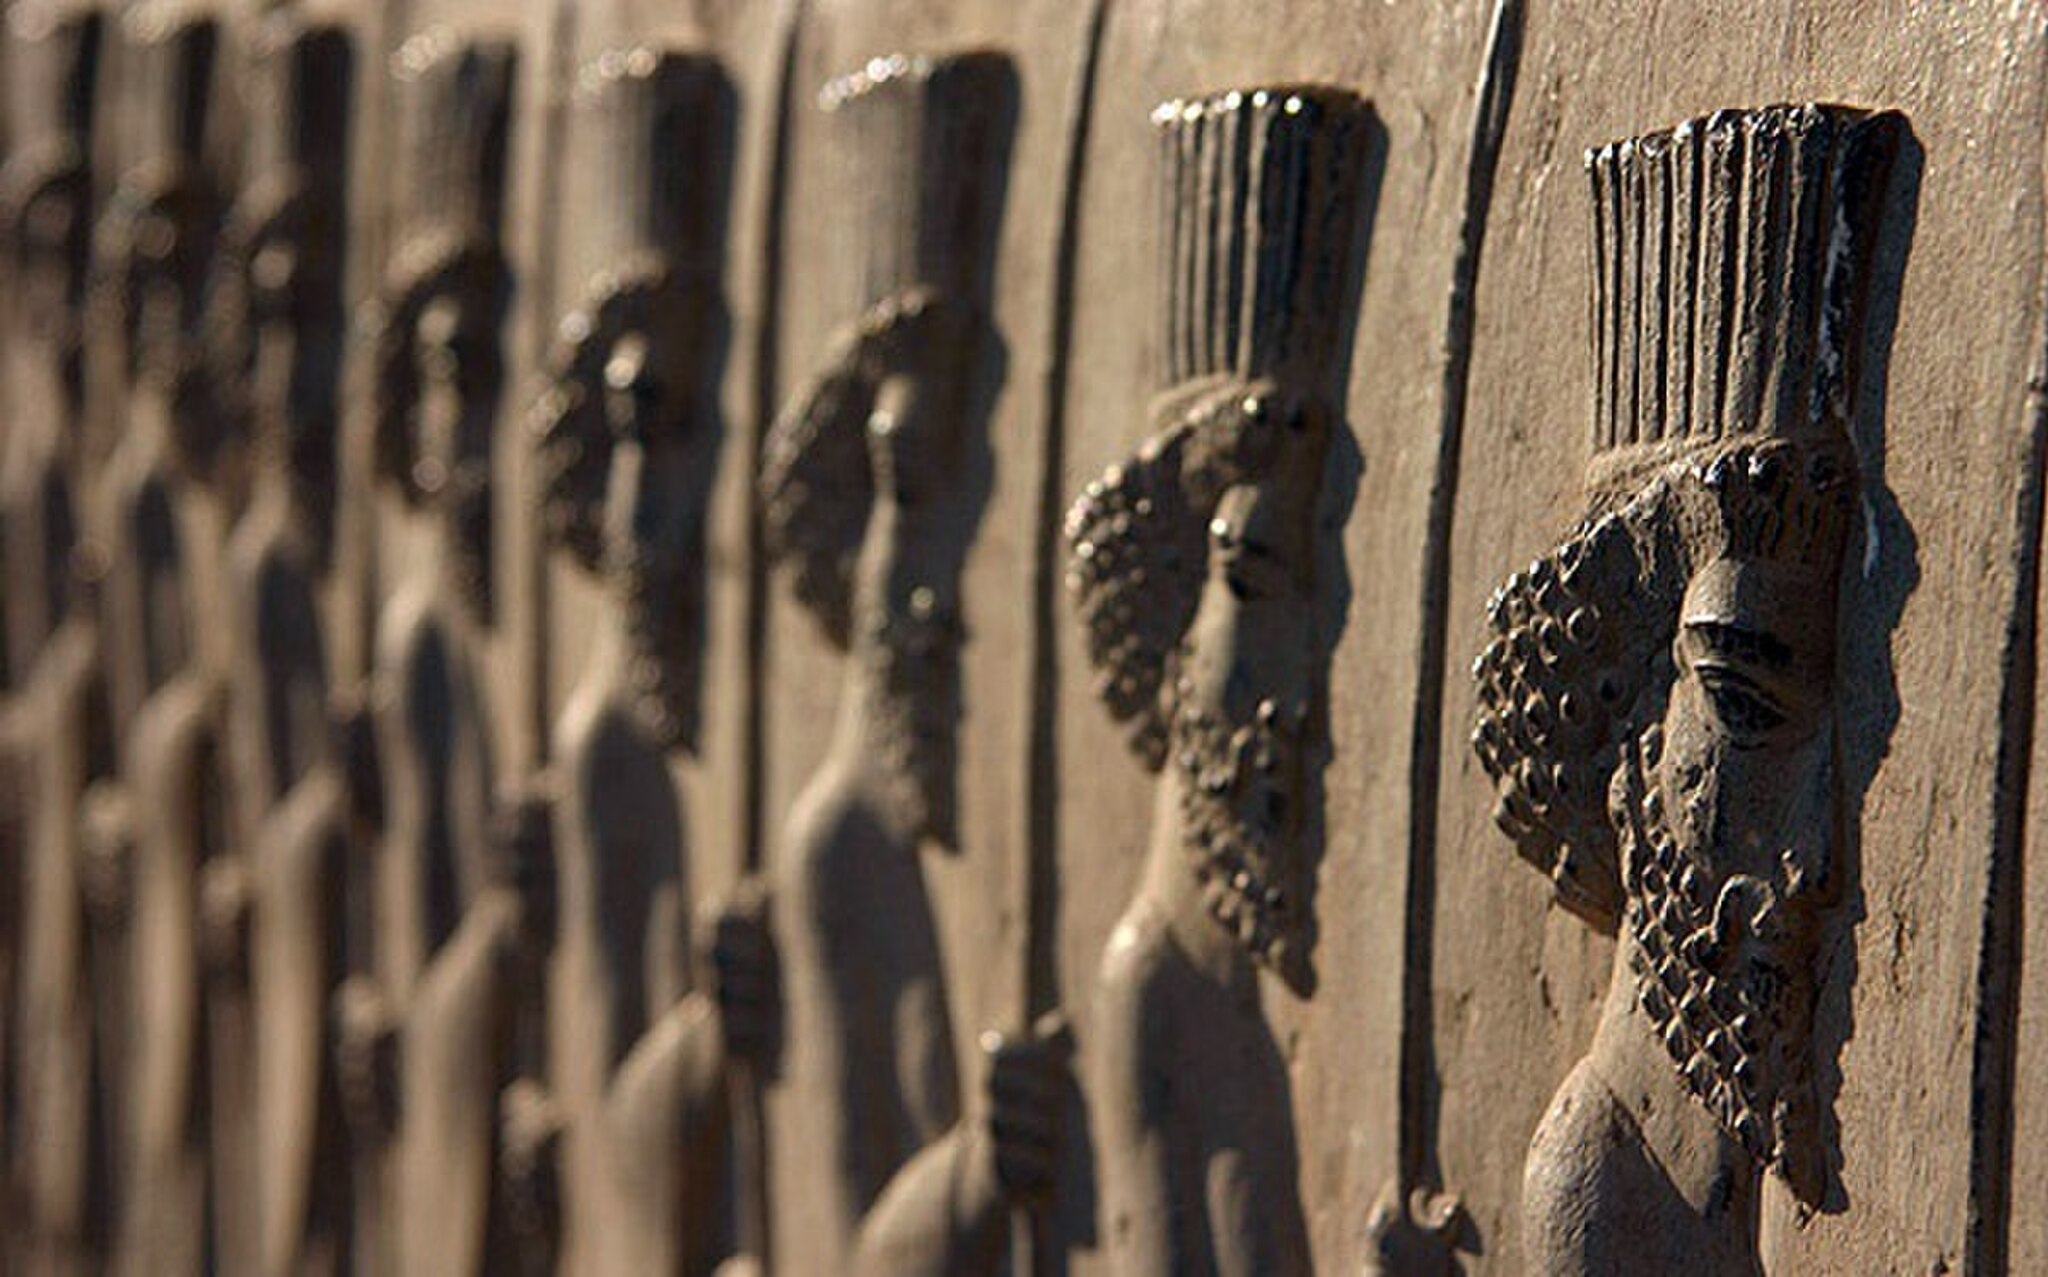
Title: Persepolis - 23 December 2006 (13 8510020356 L600)
Description: Persepolis - 23 December 2006
Date: 2006-12-23 18:02:07
Categories: Files from external sources with reviewed licenses, Reliefs of Achaemenid warriors in Persepolis, Photographs from farsnews.ir, 2006 in Persepolis, Northern staircase of Tripylon